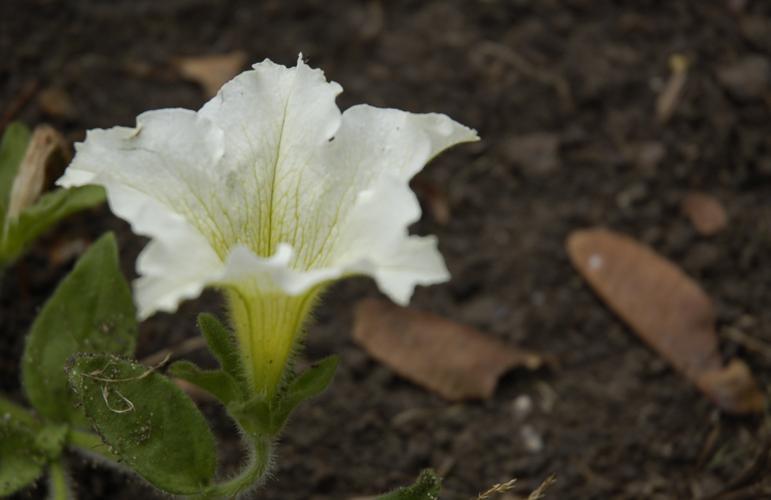
Label: petunia